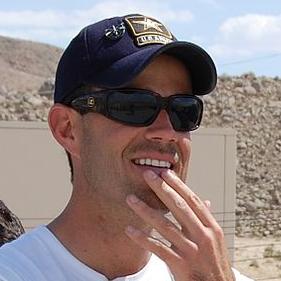
Age: 35